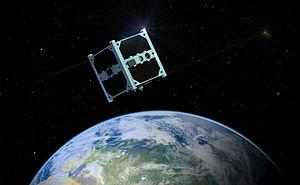
ESTCube-1 est le premier satellite estonien. Il a été développé dans le cadre du programme Satellite des étudiants estoniens et il a été lancé le 7 mai 2013 à bord d'une fusée Vega. C'est un projet éducatif dans lequel les étudiants des écoles secondaires et les étudiants des universités pourront participer.